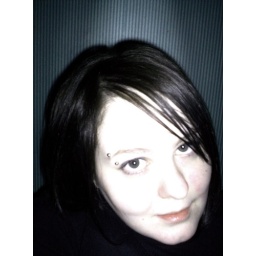
I like my green wall in my apartment . I also feel this photo looks nothing like me.